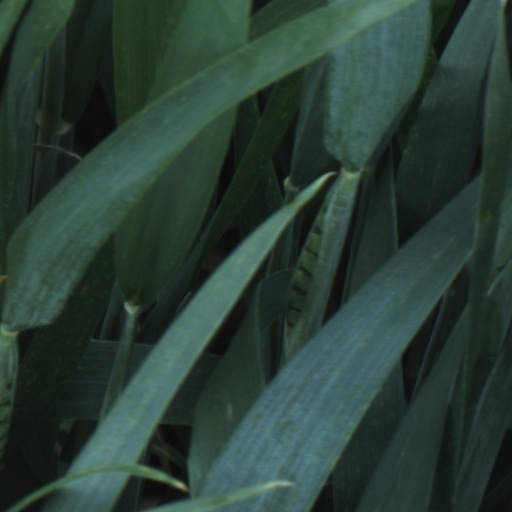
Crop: wheat